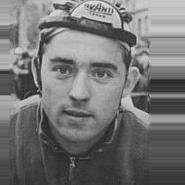
Age: 24